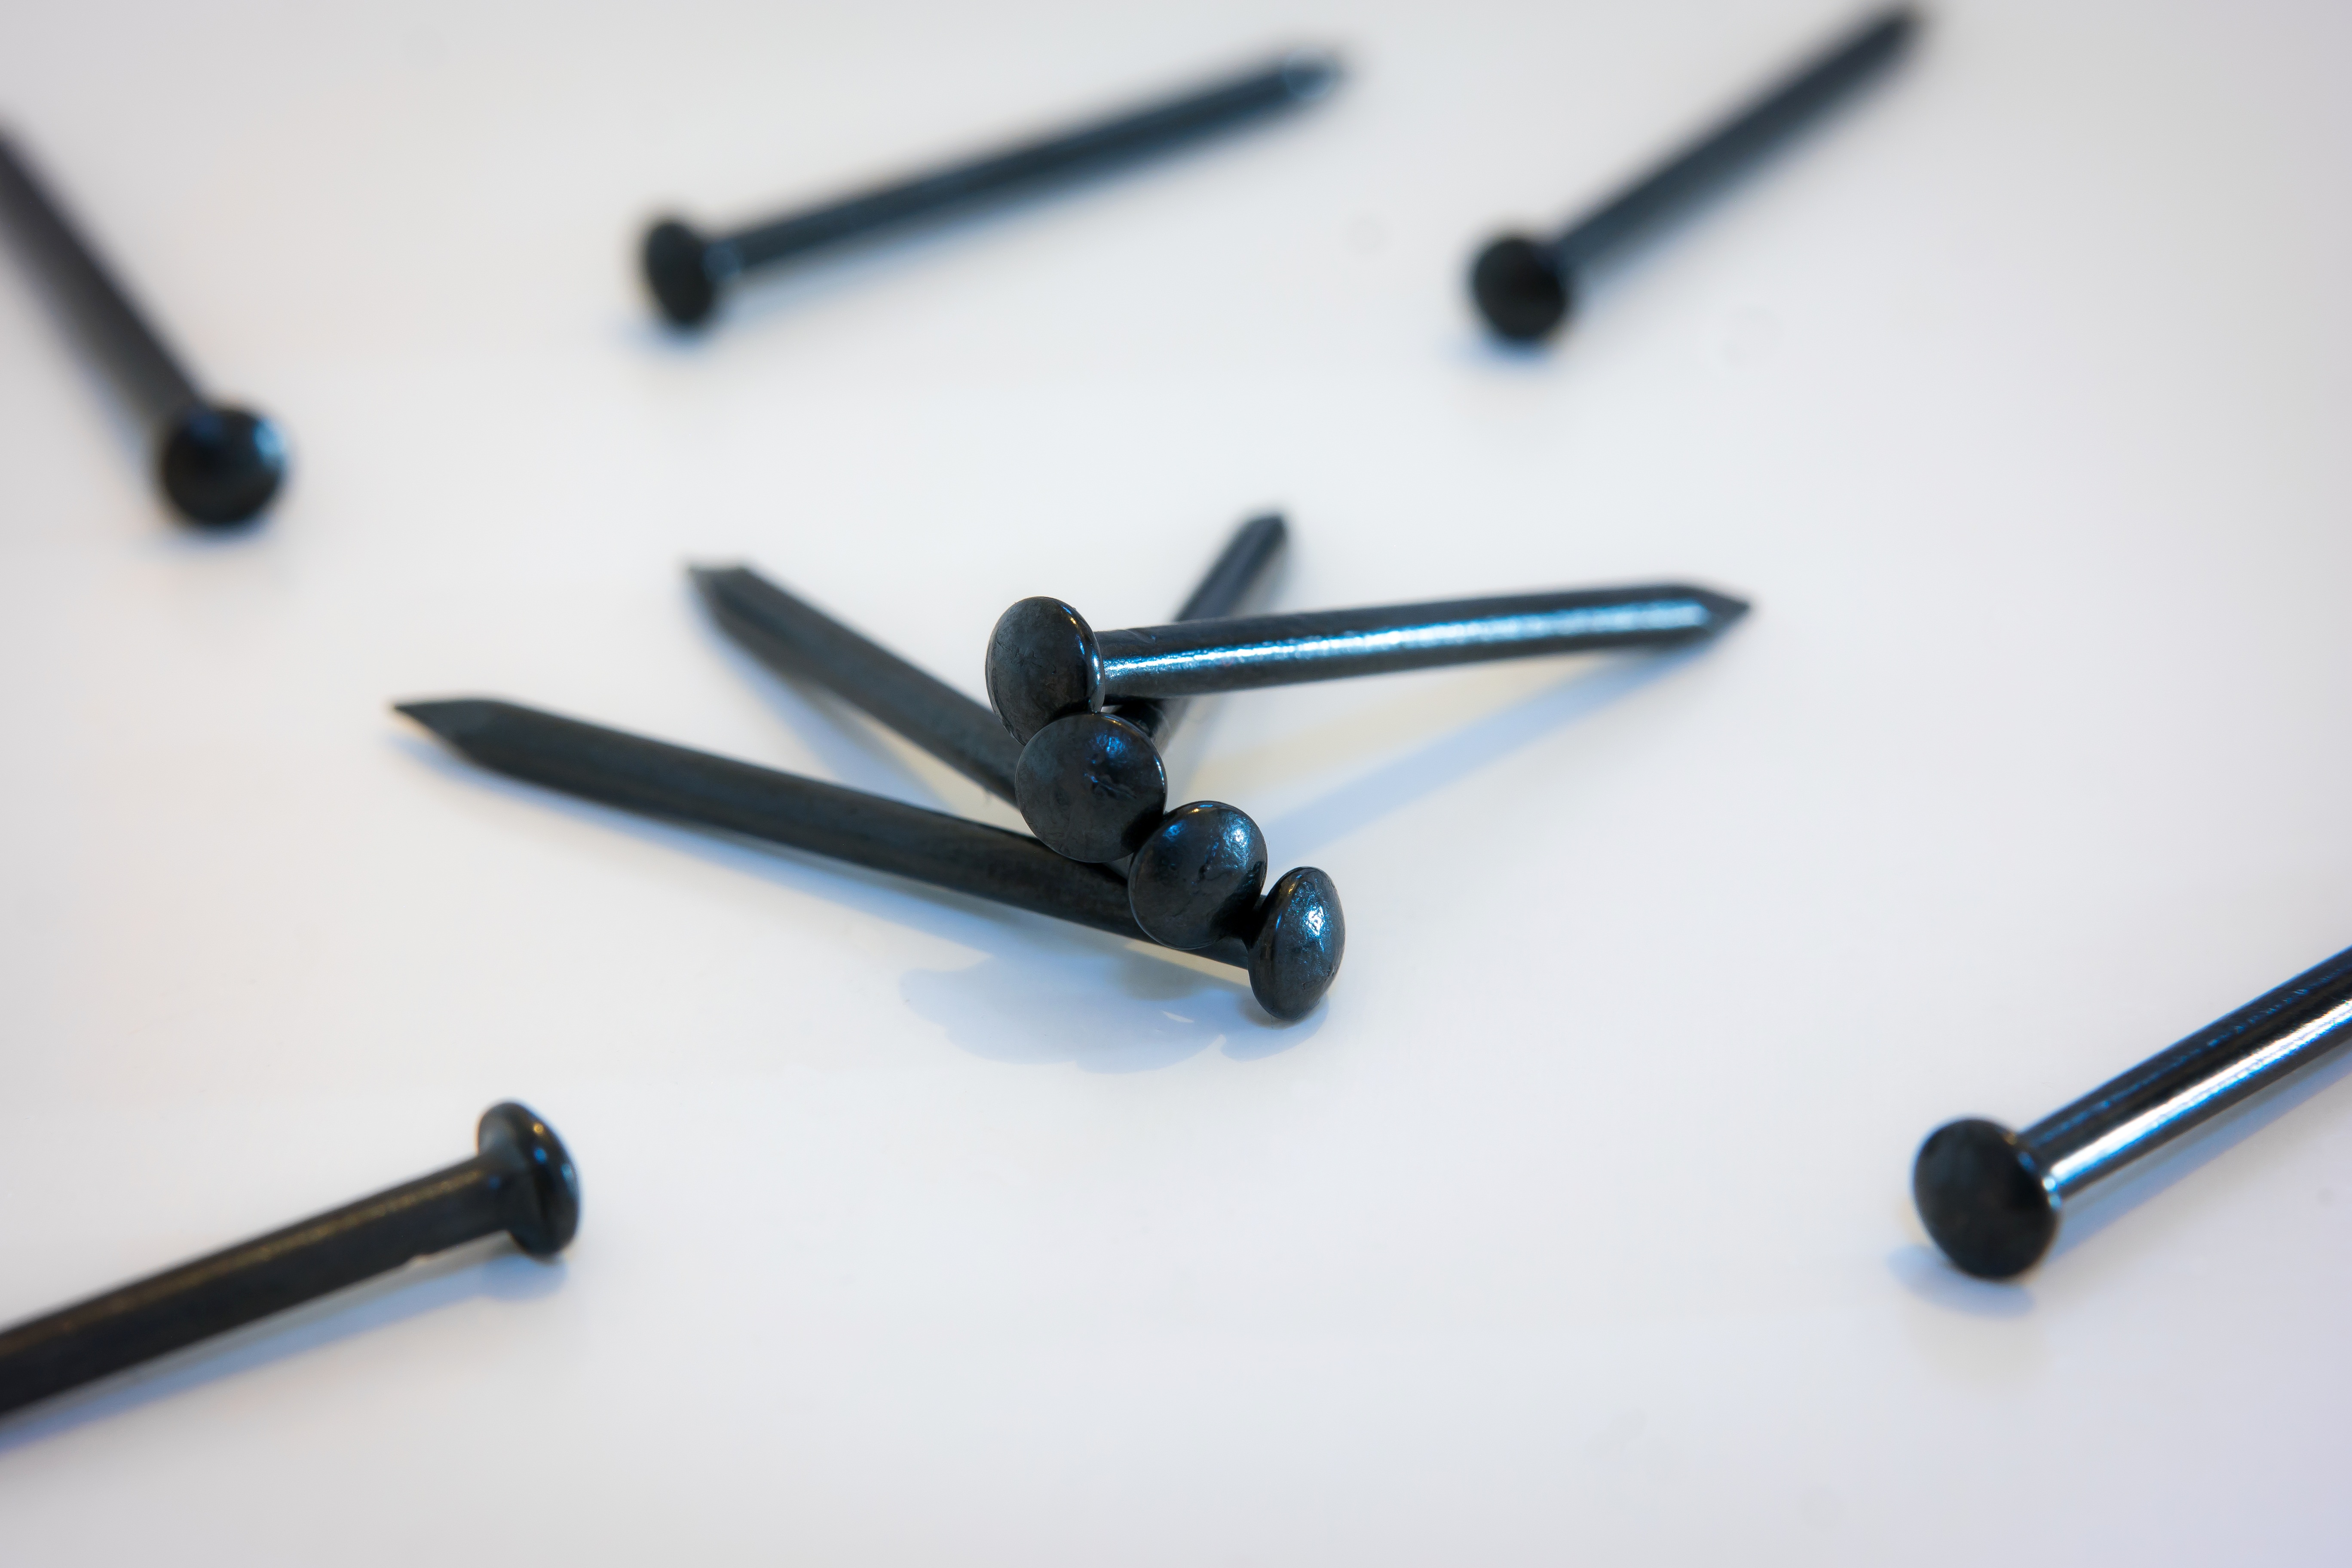
work, tool, hammer, metal, craft, toy, nails, heads, bowed string instrument